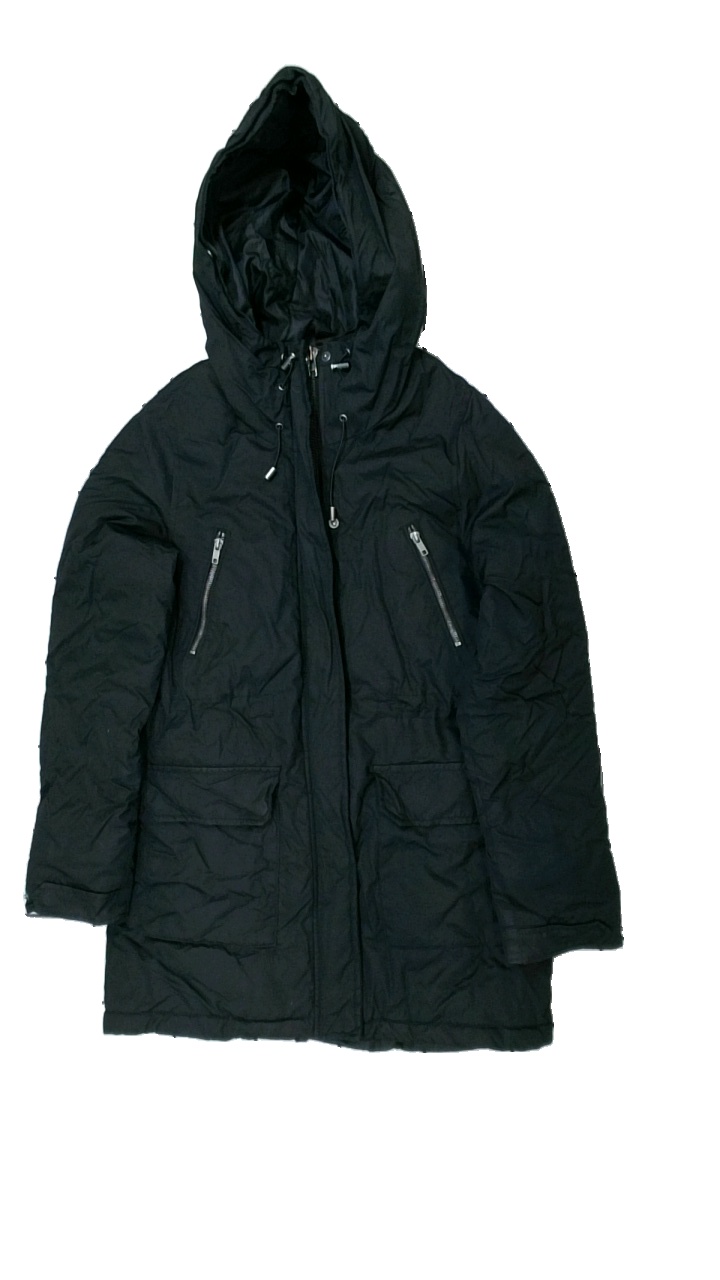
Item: Jacket (Ladies)
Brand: Size & Needle
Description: svart jacka
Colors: Black
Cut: Regular
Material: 100% nylon
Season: All
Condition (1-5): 3
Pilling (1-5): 5
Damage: smuts fläck
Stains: Minor
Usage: Export
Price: <50